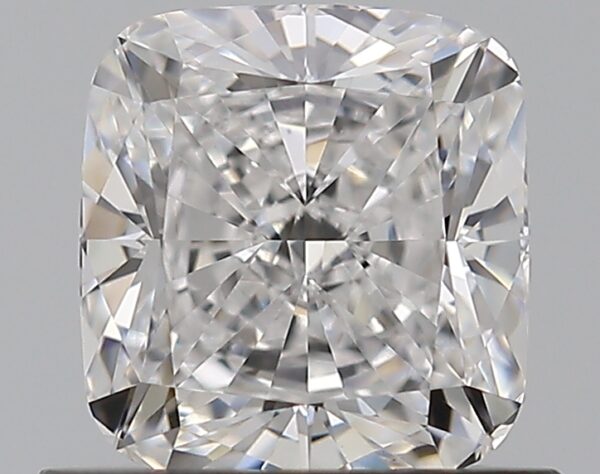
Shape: cushion
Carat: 0.8
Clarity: VS2
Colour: D
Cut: EX
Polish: EX
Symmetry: EX
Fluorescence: M
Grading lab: GIA
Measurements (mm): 5.41 x 5.1 x 3.35